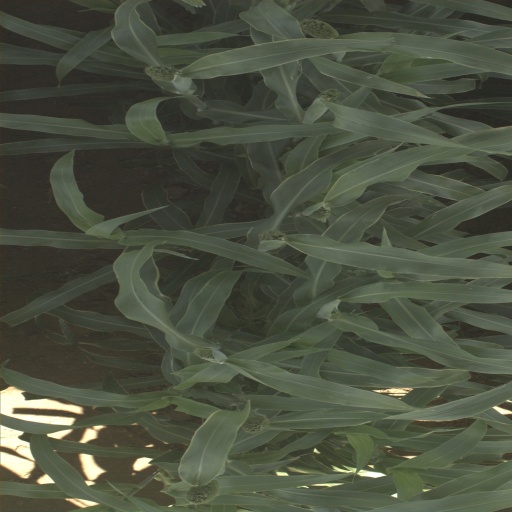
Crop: sorghum